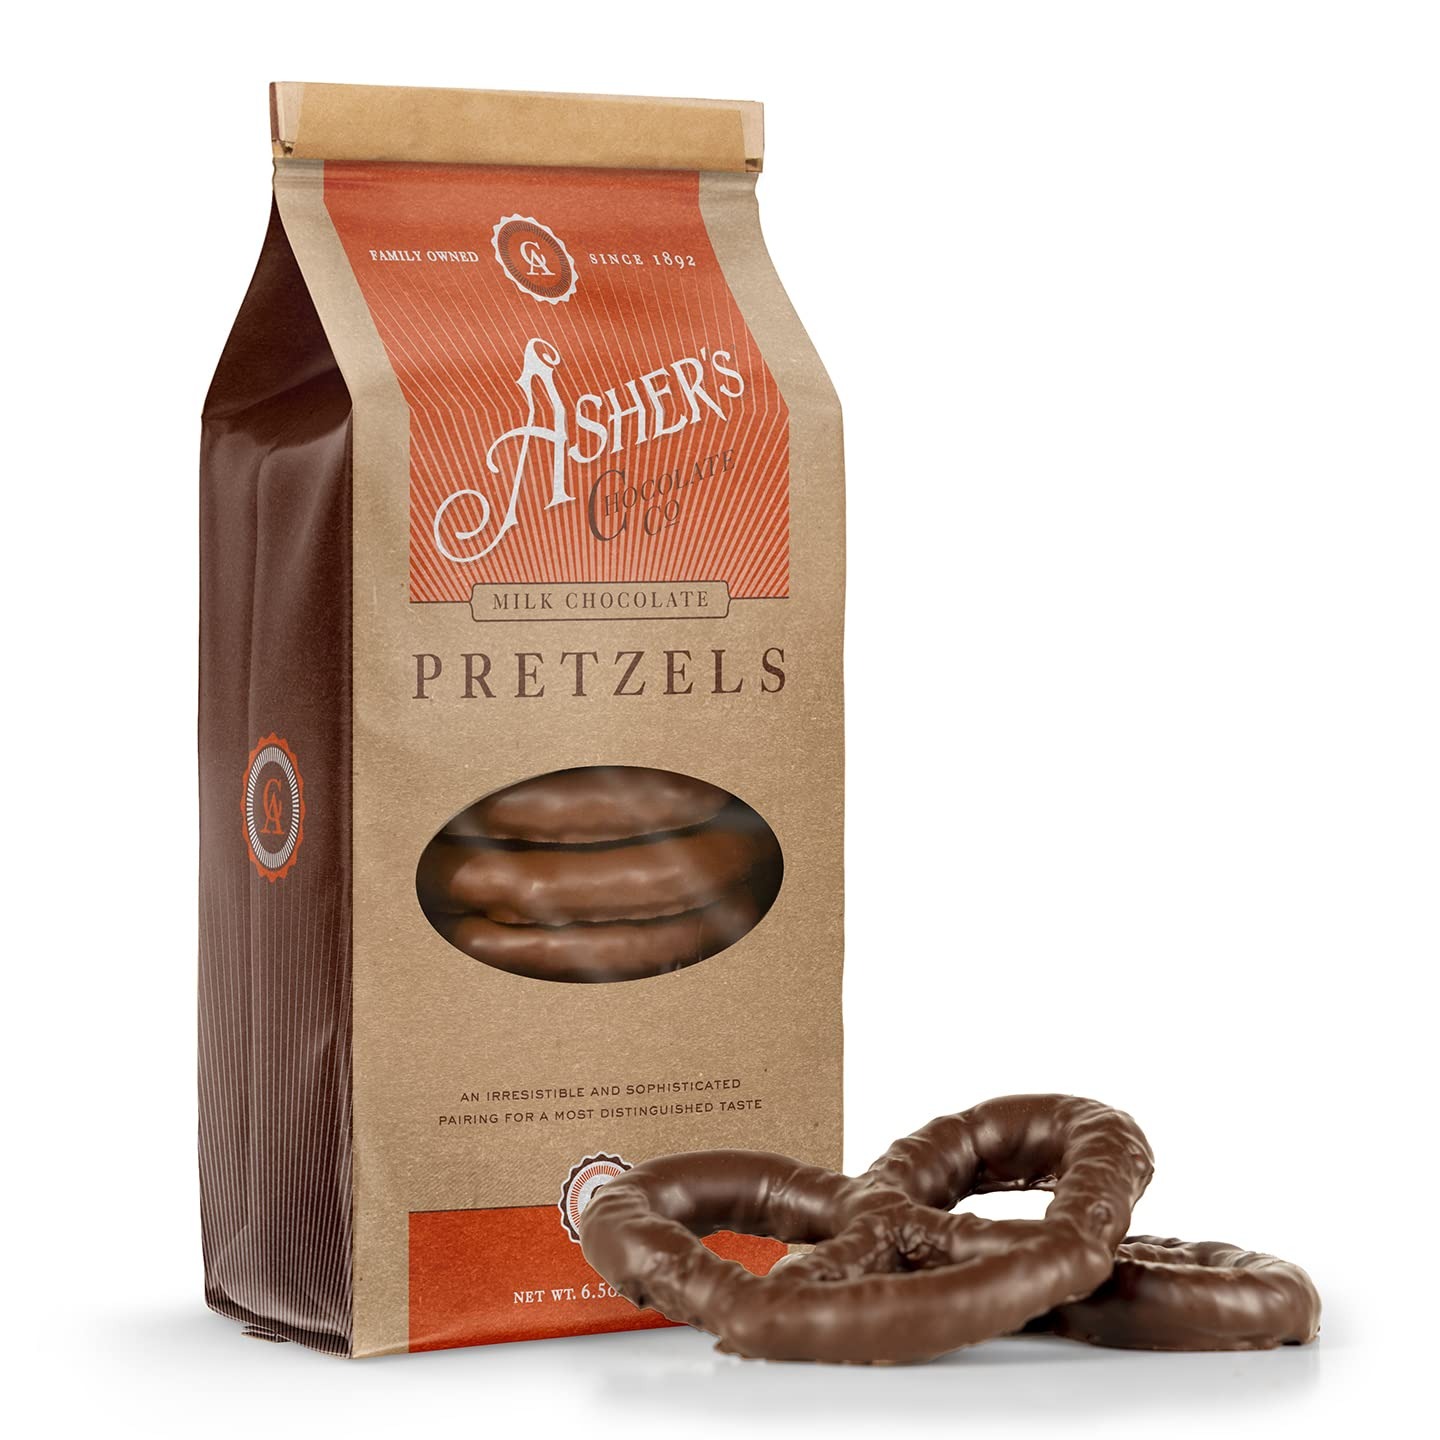
Item Name: Asher's Chocolates, Chocolate Covered Pretzels, Gourmet Sweet and Salty Candy, Small Batches of Kosher Chocolate, Family Owned Since 1892 (6.5oz, Milk Chocolate)
Bullet Point 1: Chocolate Smothered Pretzels: Deep chocolate and lightly salted pretzels make an irresistible pairing that everyone will enjoy. Purchase as an everyday snack or holiday gift, these chocolate smothered pretzels are sure not to disappoint.
Bullet Point 2: Gourmet Chocolate: These fabulous sweet and salty treats come in an Asher’s branded 6.5 oz. Coffee Bag. With an old-fashioned aesthetic, chocolate smothered pretzels are presentable right out of the delivery box.
Bullet Point 3: Sweet and Salty Candies: If you love the smooth, rich goodness of dark chocolate, or the crispy and salty pleasure of pretzels, you’ll find a little of everything hidden in this delectable treats.
Bullet Point 4: Asher's Customer Family: Though our company has expanded over the years, we continue to treat our customers and employees like family, making our chocolates with love. We hope you enjoy them and come back for more!
Bullet Point 5: Our Guarantee: Asher’s Chocolates has been making delicious chocolates and candies since 1892, with only the finest ingredients. If there are any issues with your order please contact us!
Product Description: Chocolate Smothered Pretzels: Deep chocolate and lightly salted pretzels make an irresistible pairing that everyone will enjoy. Purchase as an everyday snack or holiday gift, these chocolate smothered pretzels are sure not to disappoint.
Value: 6.5
Unit: Ounce

Price: 14.99